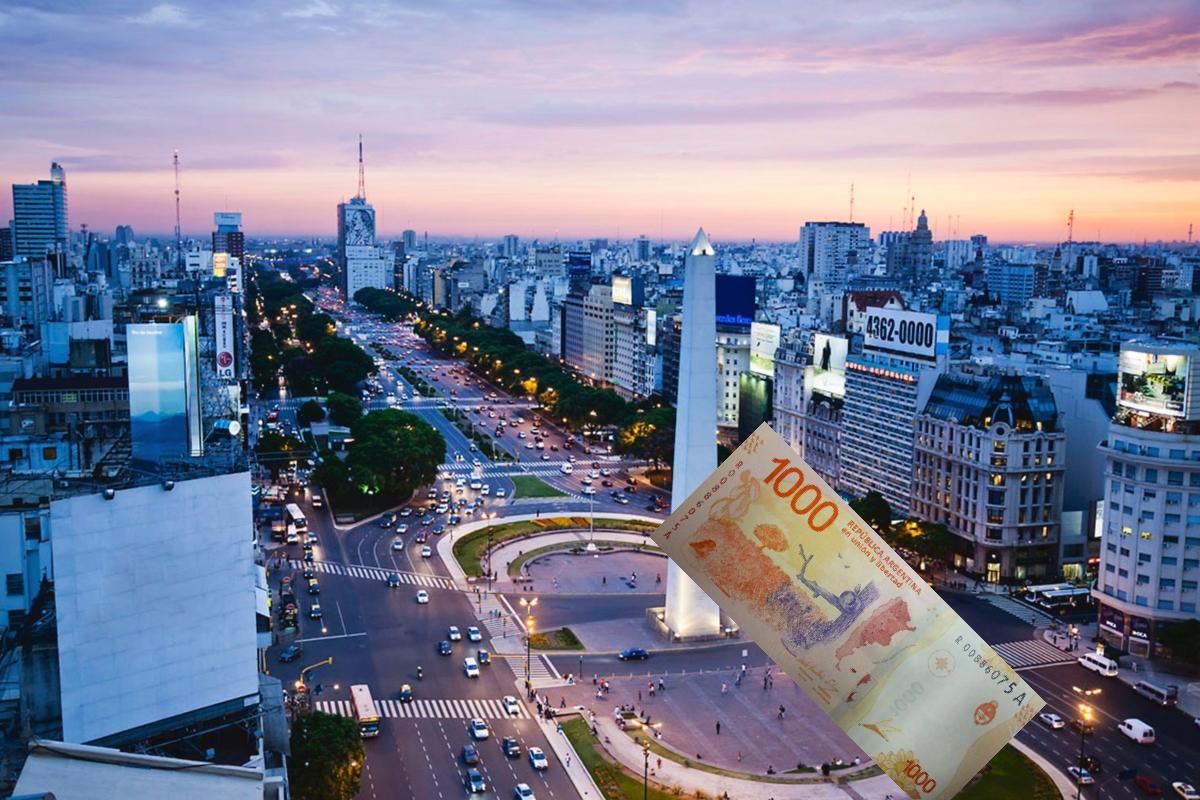
Denominación: 1000